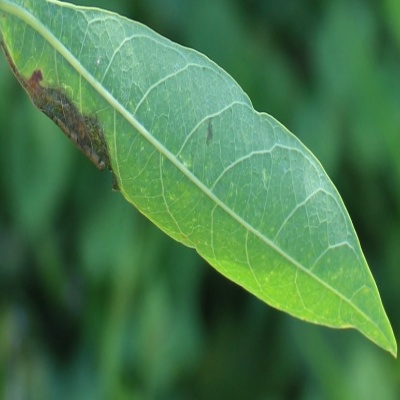
Crop: Cassava
Condition: bacterial blight